List of environmental ministries

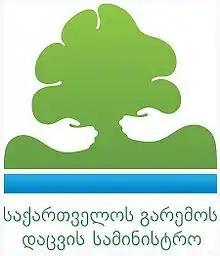
Logo of the Georgian Ministry of Environmental Protection

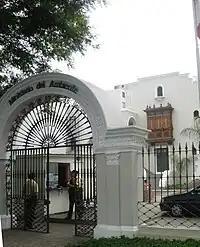
Headquarters of the Peruvian Ministry of the Environment

Ministry of Environment Water and Agriculture (Saudi Arabia)